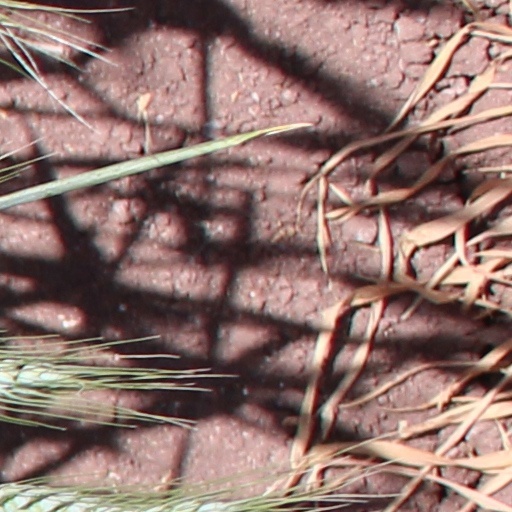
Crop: wheat